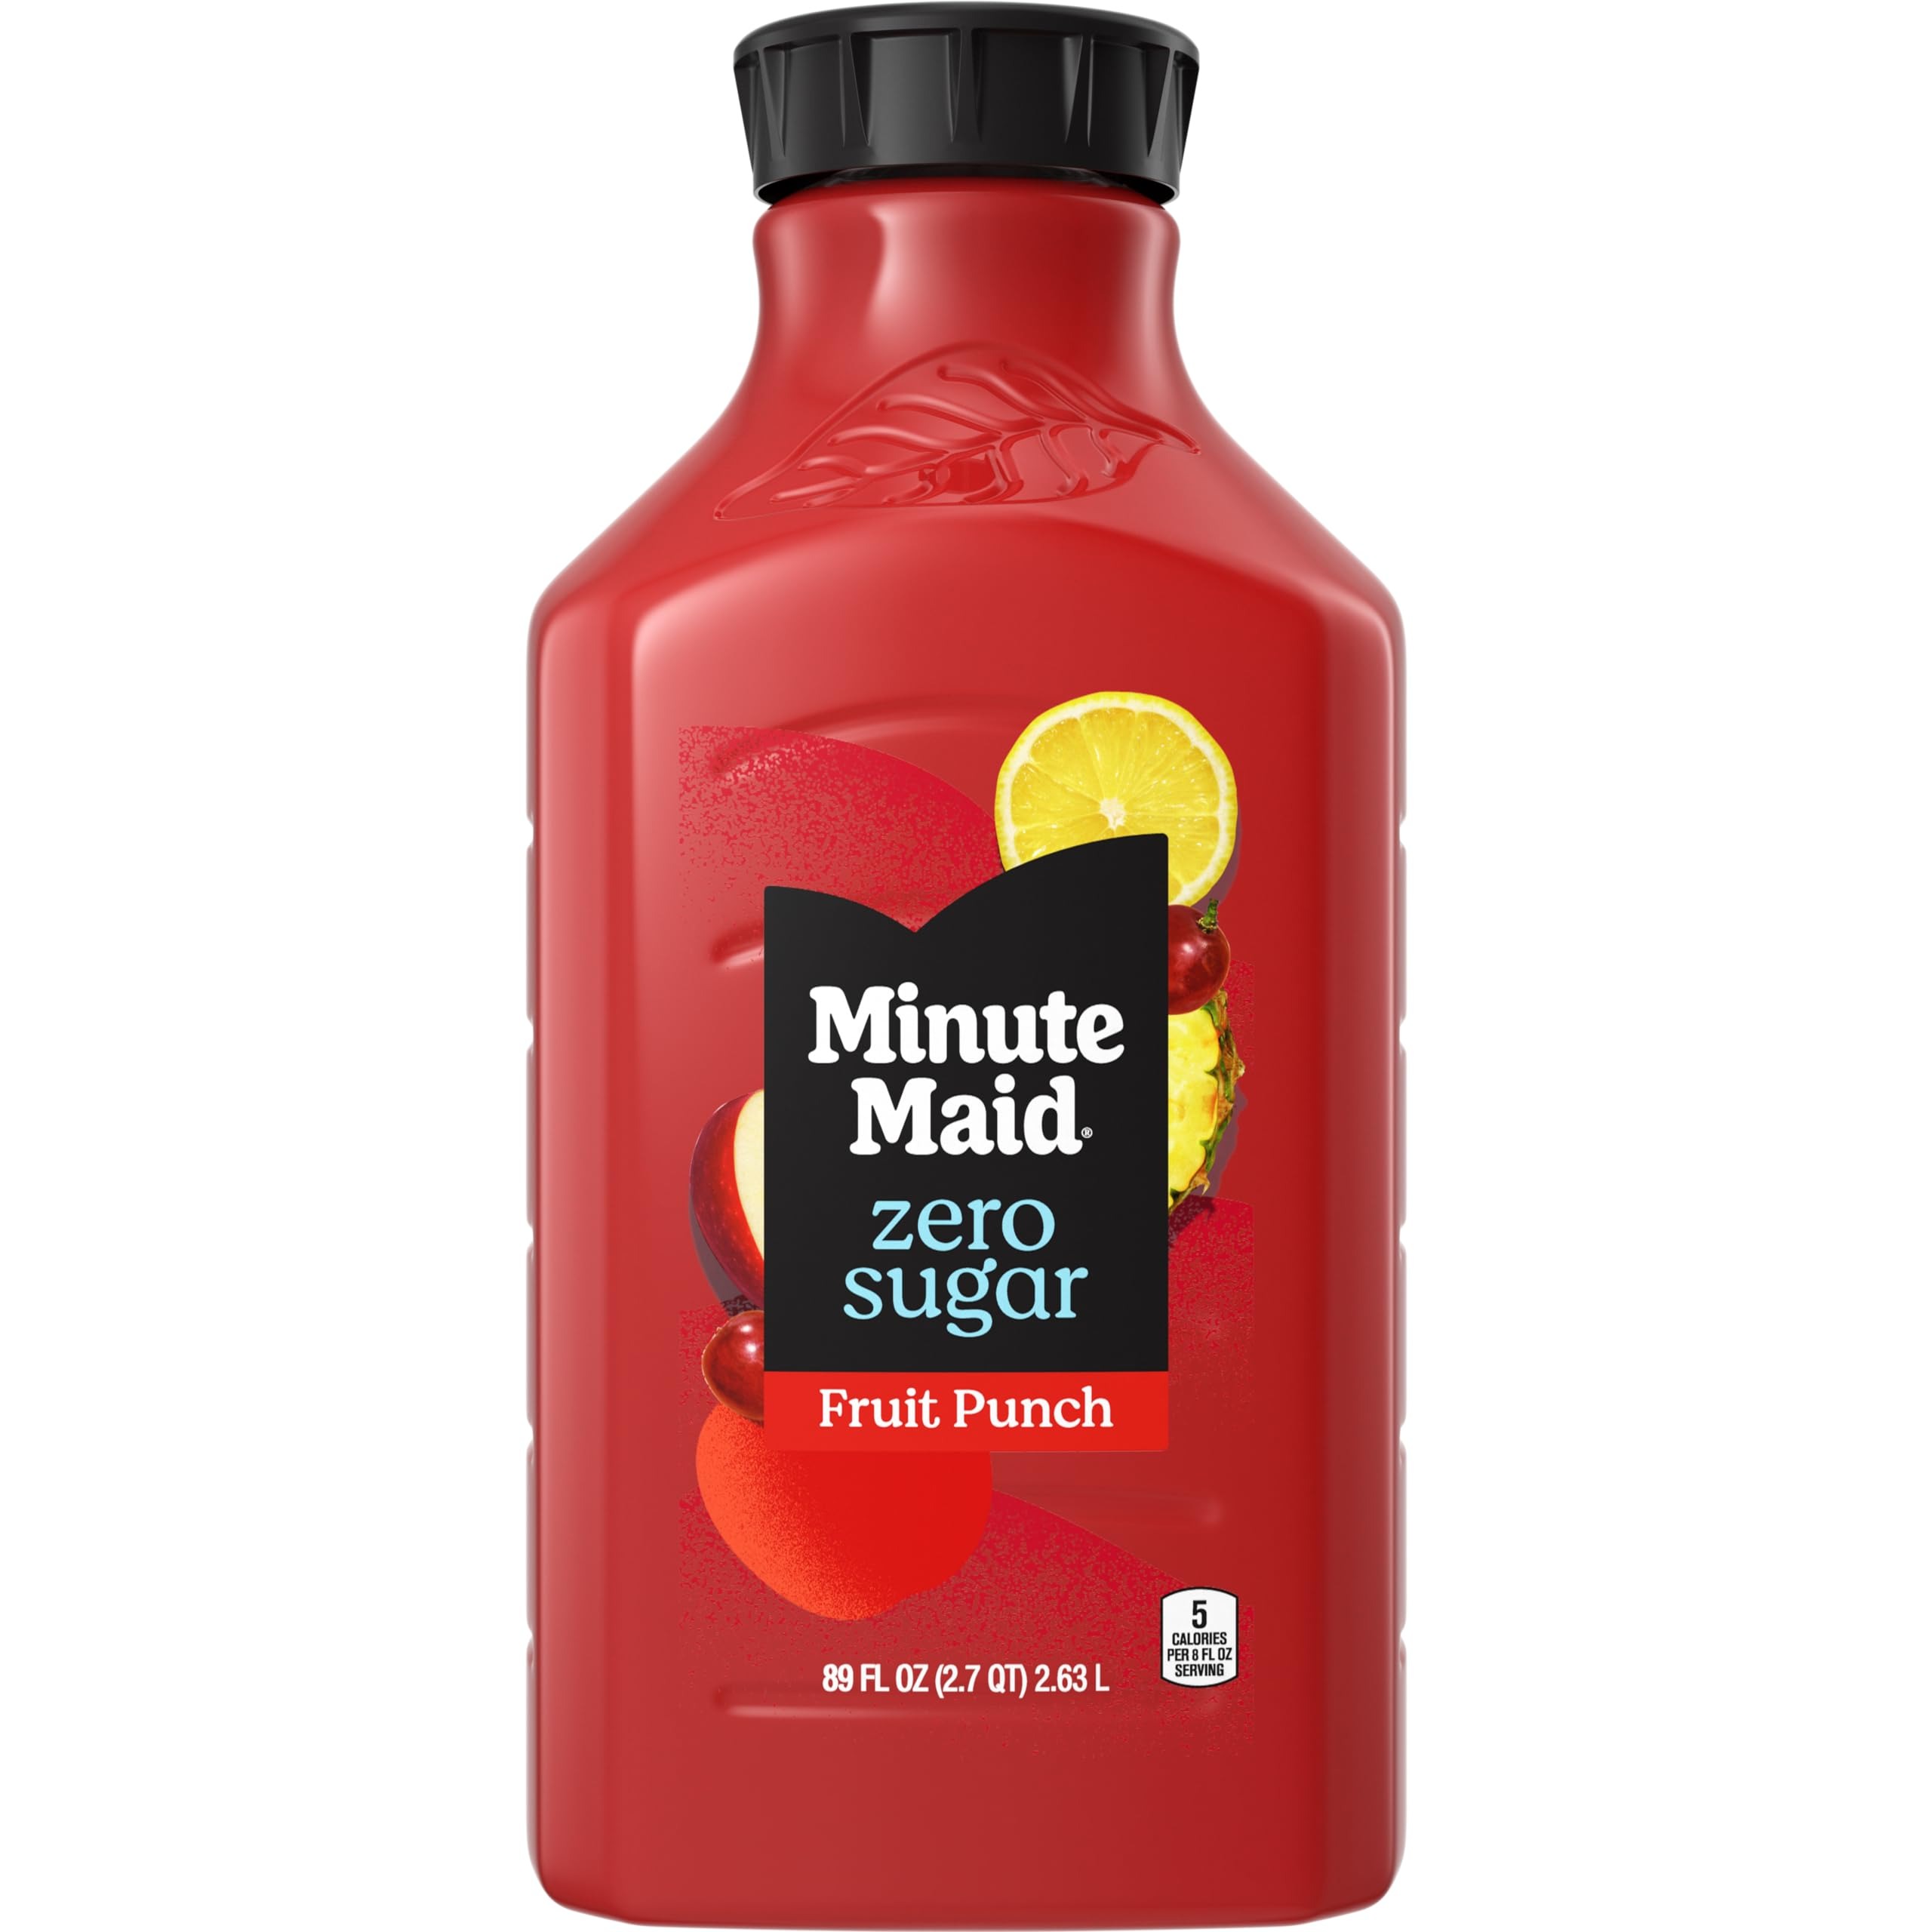
Item Name: 89oz Minute Maid Zero Sugar Fruit Punch
Bullet Point 1: Made with real lemon juice
Bullet Point 2: No added colors or artificial flavors
Bullet Point 3: With Simply, you always have a “Fresh Taste Guarantee”
Bullet Point 4: All-natural, Non-GMO Project Verified — Ingredients in this beverage are not genetically engineered
Bullet Point 5: Classic, fresh homemade lemonade taste
Value: 89.0
Unit: Fl Oz

Price: 2.84